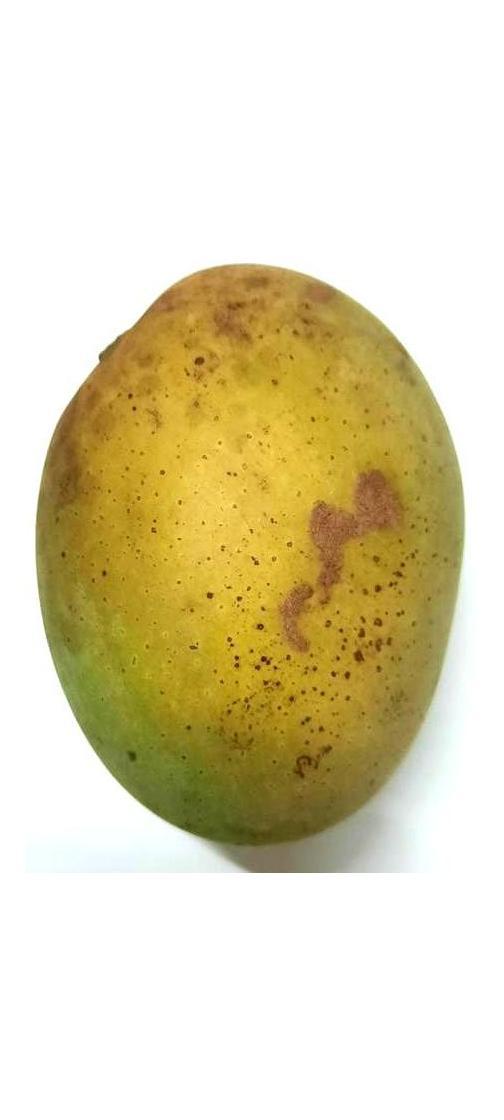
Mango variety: Shada